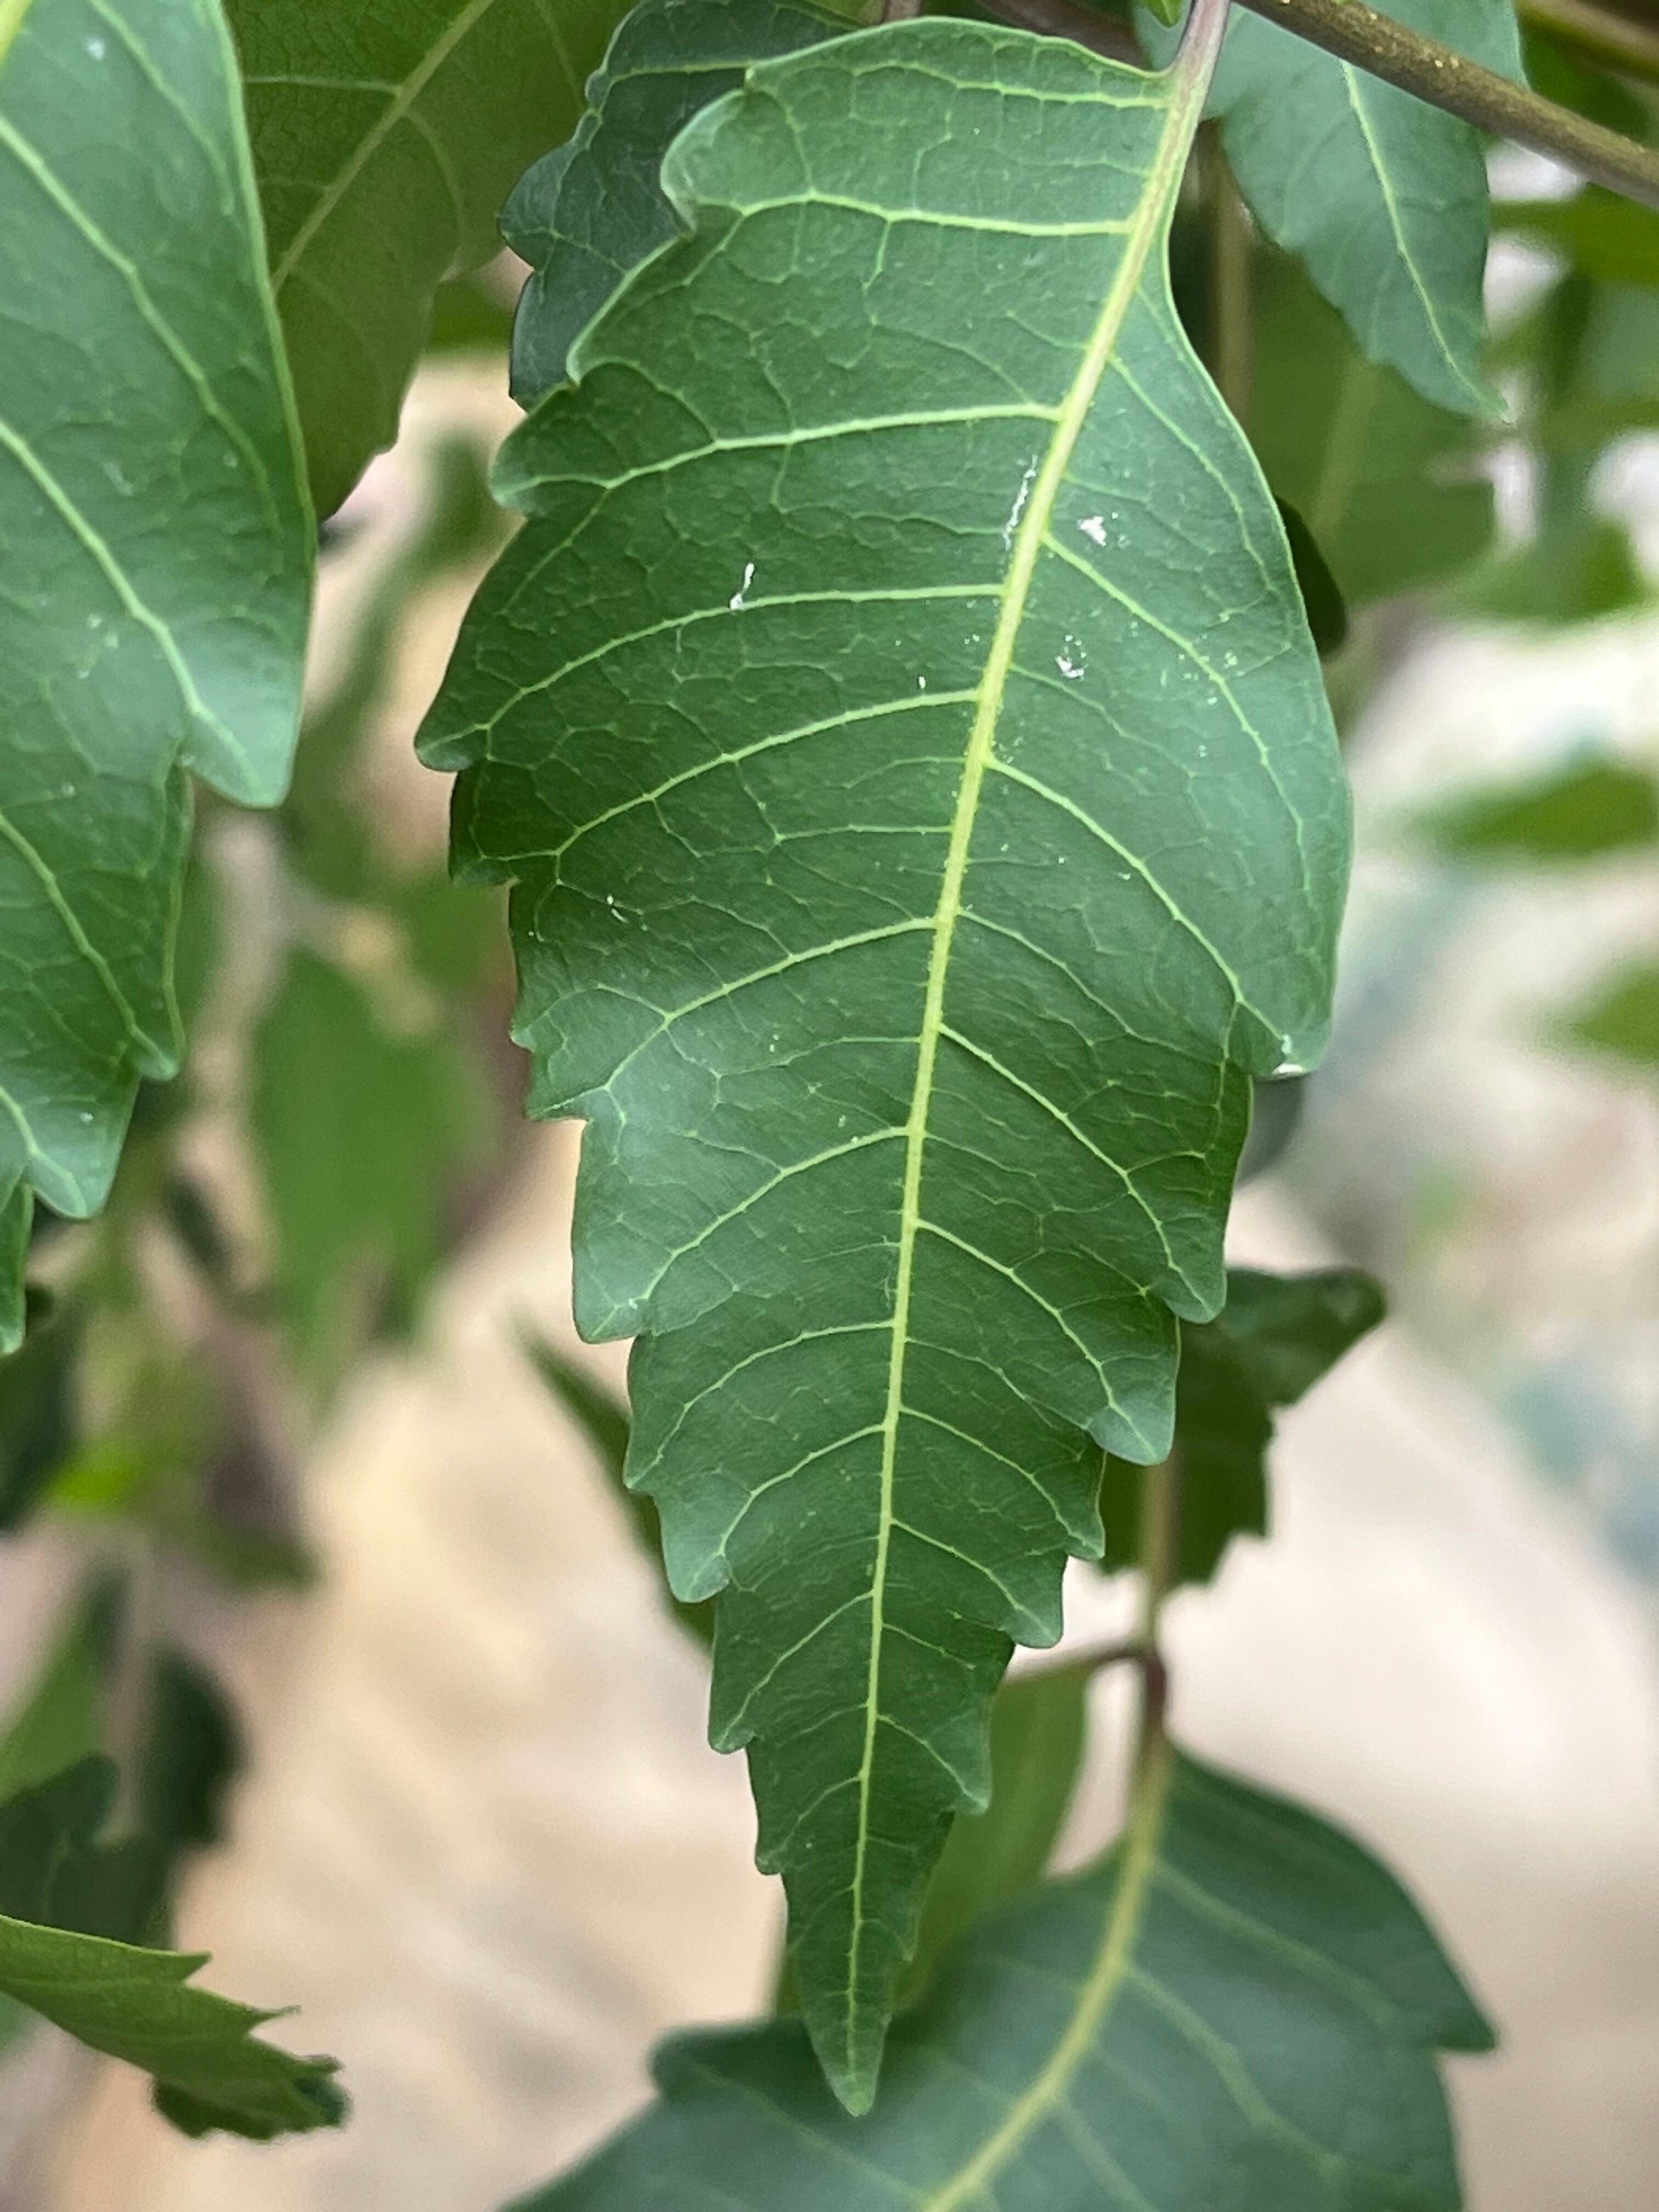
Plant species: azadirachta-indica